Karl Döhring

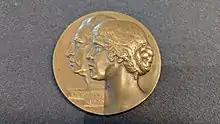
Bronze medal, cast by the Berlin sculptor Rudolf Marcuse, to commemorate the marriage of Karl Siegfried Döhring to Hedwig Maria Wagner.

On November 5, 1920, Karl Döhring married Hedwig Maria Wagner, born in 1898 in Nuremberg). There is a cast bronze medal of this wedding by the Berlin sculptor Rudolf Marcuse. Döhring led the life of a wealthy private scholar and the family lived in Seeheim Castle on Bergstrasse until his death. Hedwig Döhring supported her husband as a translator; together, for example, they translated the Rama legends and Rama reliefs in Indonesia by Willem Frederik Stutterheim, published by Georg Müller in Munich in 1925 .